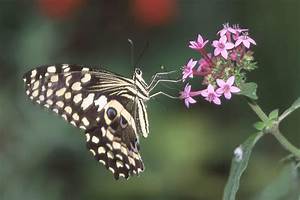
Label: butterfly